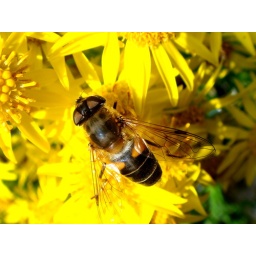
Bee on a yellow daisy in Dave's garden in Marsden, Yorkshire.